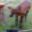
Label: deer